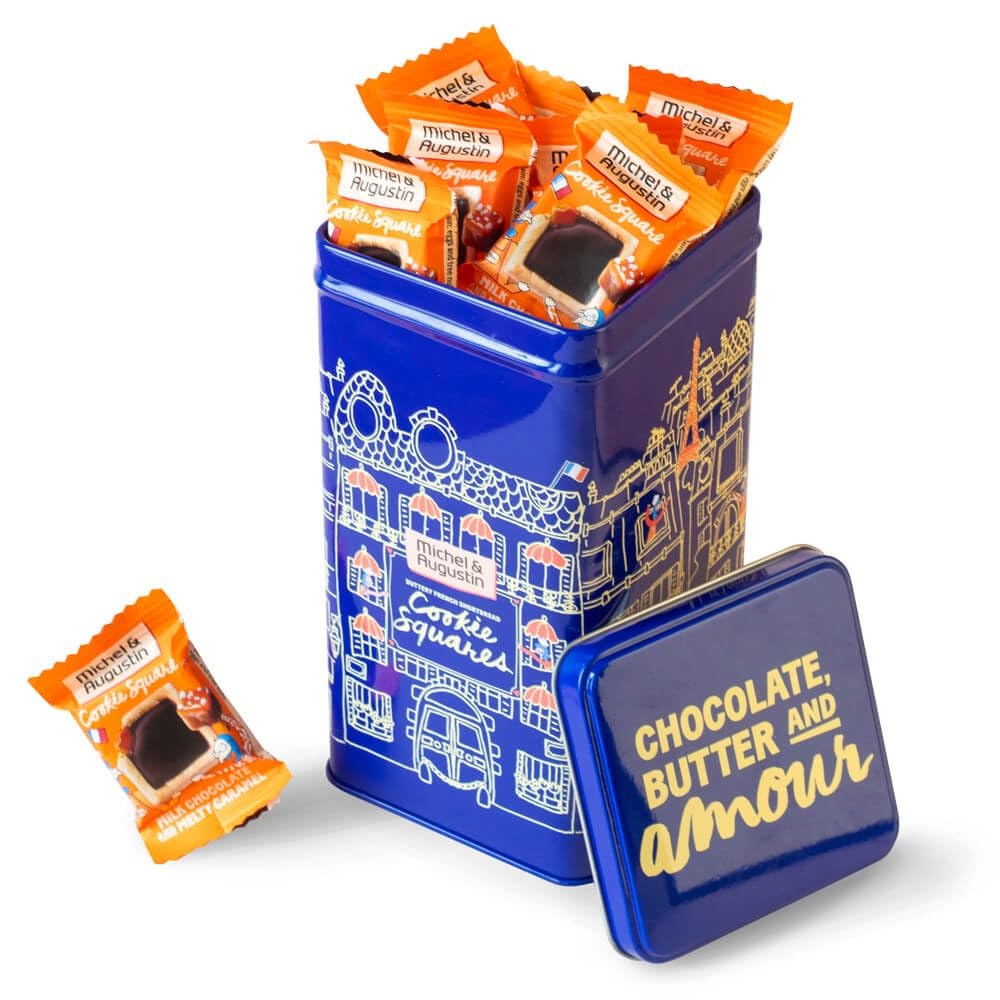
Item Name: Michel et Augustin Cookies Gift Tin, Individually Wrapped Snacks, Gourmet Milk Chocolate & Caramel Shortbread, Gift Basket, 40 French Butter Cookies
Bullet Point 1: PERFECT EASTER GIFT: These elegant tins are just the thing for Easter baskets, brunch tables, or springtime surprises. A thoughtful gift for friends and family, these decadent treats add a festive touch to the holiday—and are sure to delight everyone who receives them.
Bullet Point 2: NATURAL INGREDIENTS: Enjoy and share delicious chocolate cookie snacks made with care and quality and using simple ingredients; no added preservatives, artificial ingredients, flavors, dyes or GMO's.
Bullet Point 3: EUROPEAN COOKIES: Baked in France with real butter, these cookie bars taste like they’re straight from a French pâtisserie. Each gift tin contains 40 individually wrapped Cookie Squares
Bullet Point 4: INDIVIDUALLY WRAPPED: Our gourmet cookies stay fresh longer with individual wrapping, and are a delightful gift and treat to add to school lunches or take on your way out the door!
Bullet Point 5: PERFECT HOLIDAY GIFT: Our stylish tins make these an elegant gift for friends and family! For Valentine’s Day, Mother’s Day, or even as a thank you present - no matter the occasion, these decadent treats are sure to be a smashing hit.
Product Description: Indulge in the delightful combination of buttery shortbread and rich milk chocolate with Michel et Augustin’s Christmas Shortbread Cookies. Baked in France and flooded with sweet caramel filling, these gourmet cookies are a decadent delight that melts in your mouth. Each cookie is wrapped individually, making them an ideal treat for Holiday parties, gift baskets, or a festive stocking stuffer for friends and family. Crafted with natural ingredients, these decadent cookies contain no preservatives, artificial flavors, or GMOs, ensuring every bite is as wholesome as it is delicious. Whether you're filling lunch boxes, satisfying your chocolate cravings, or impressing party guests, these European treats bring the taste of a French pâtisserie right to your home. With a fun holiday-themed box, these treats are sure to be a hit for cozy winter fun!
Value: 13.16
Unit: Ounce

Price: 35